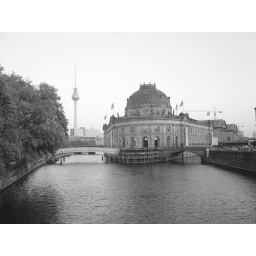
And in the distance, the famous TV tower. This is just down the street from the archives, by the way.